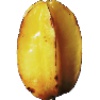
Label: Carambula 1